William Dawes

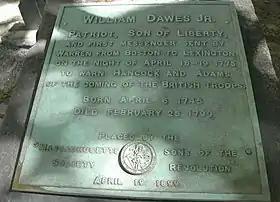
William Dawes tomb marker in King's Chapel Burying Ground

Mehitable died on May 19, 1794, leaving behind three children. In 1796, Dawes remarried to Lydia Gendall. Dawes and Lydia had one child together, named Mehitable May Dawes.